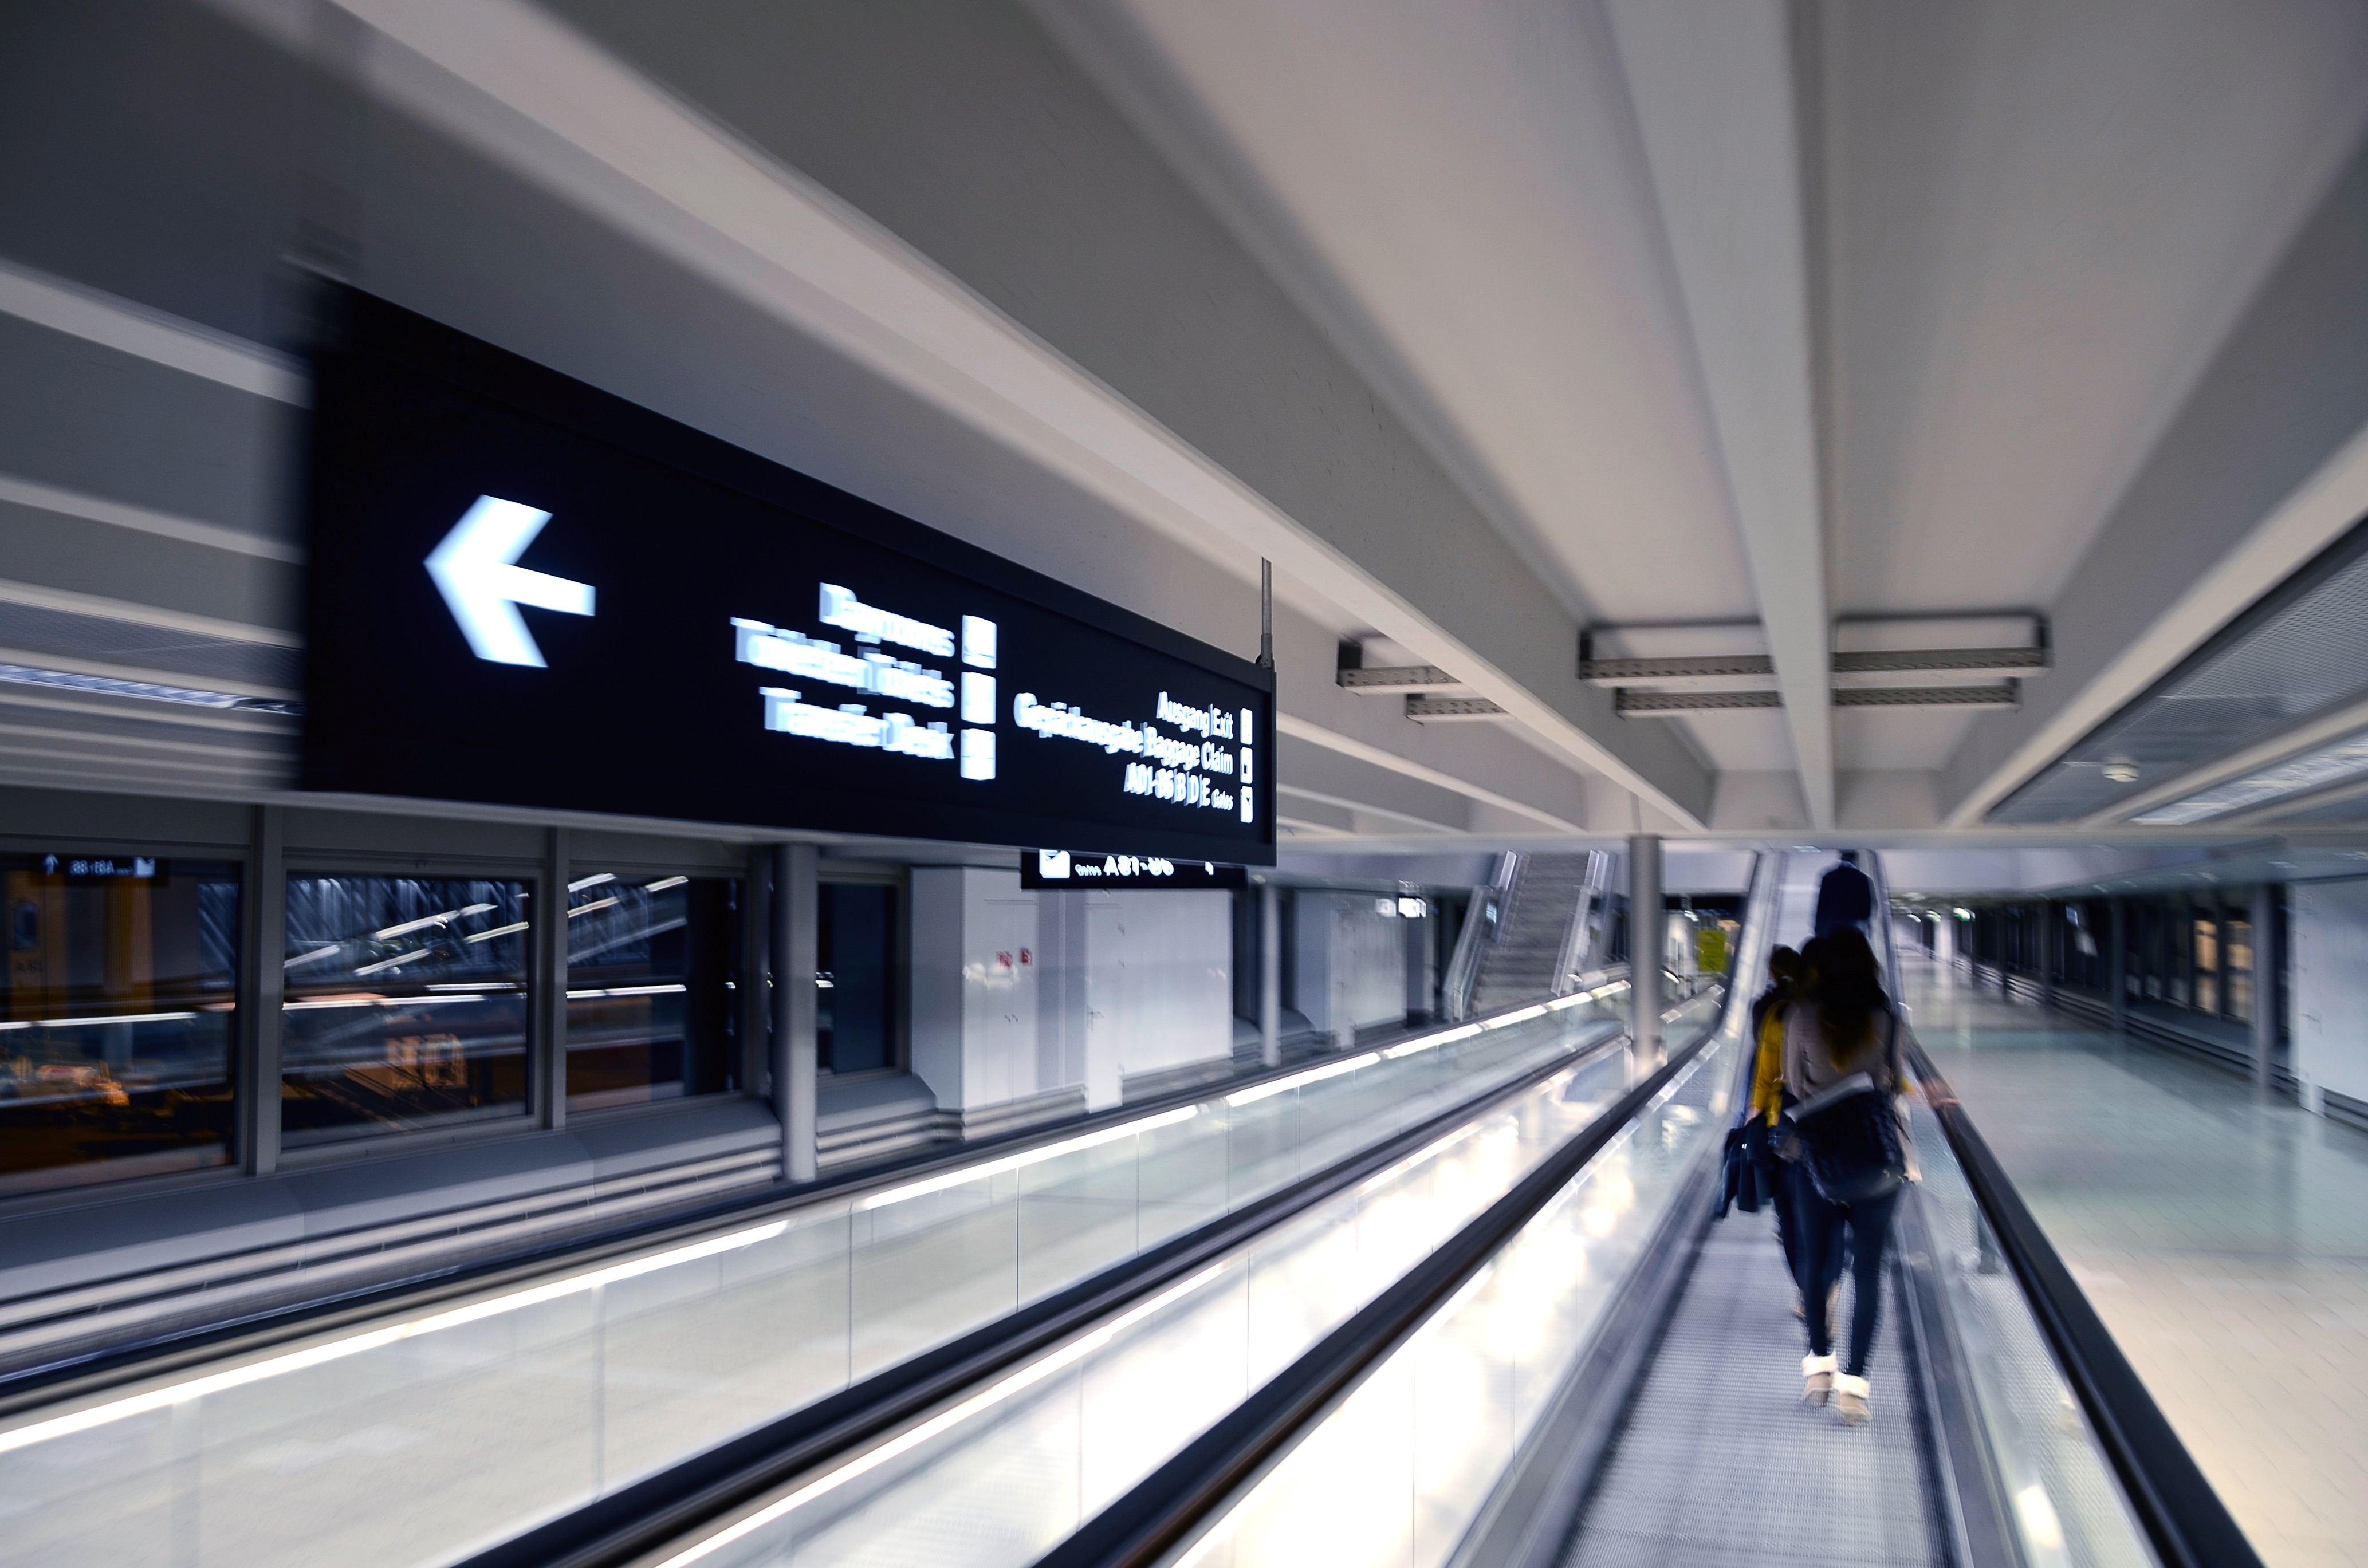
building, airport, subway, transport, public transport, airport terminal, metro station, infrastructure, rapid transit